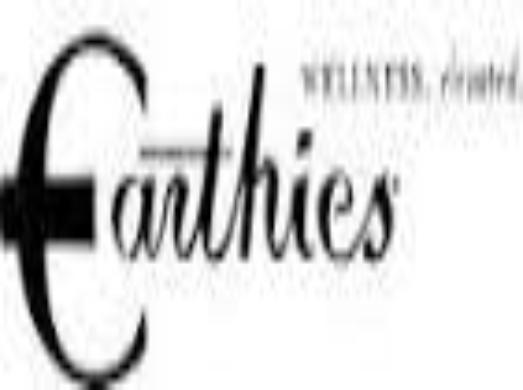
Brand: Earthies
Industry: Clothes